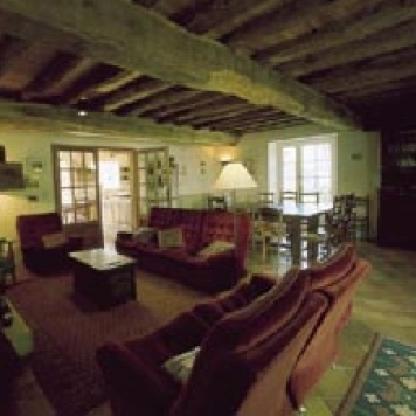
Scene: Indoor